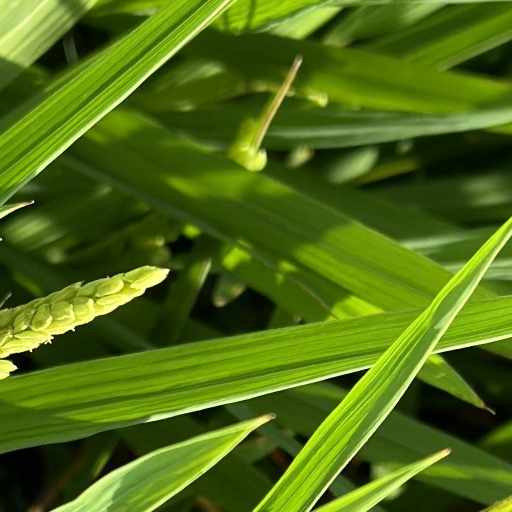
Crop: rice